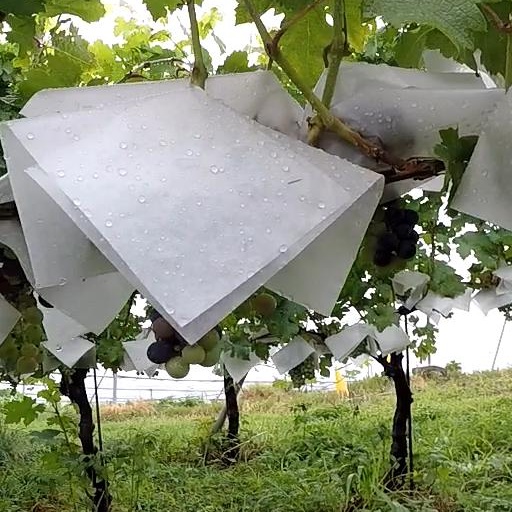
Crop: grape